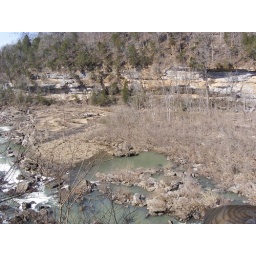
beautiful rock island valley in early spring just before the trees start to bud